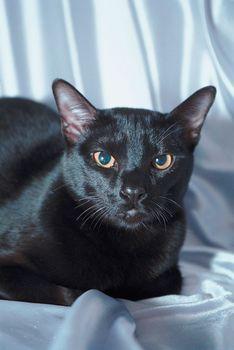
Breed: Bombay